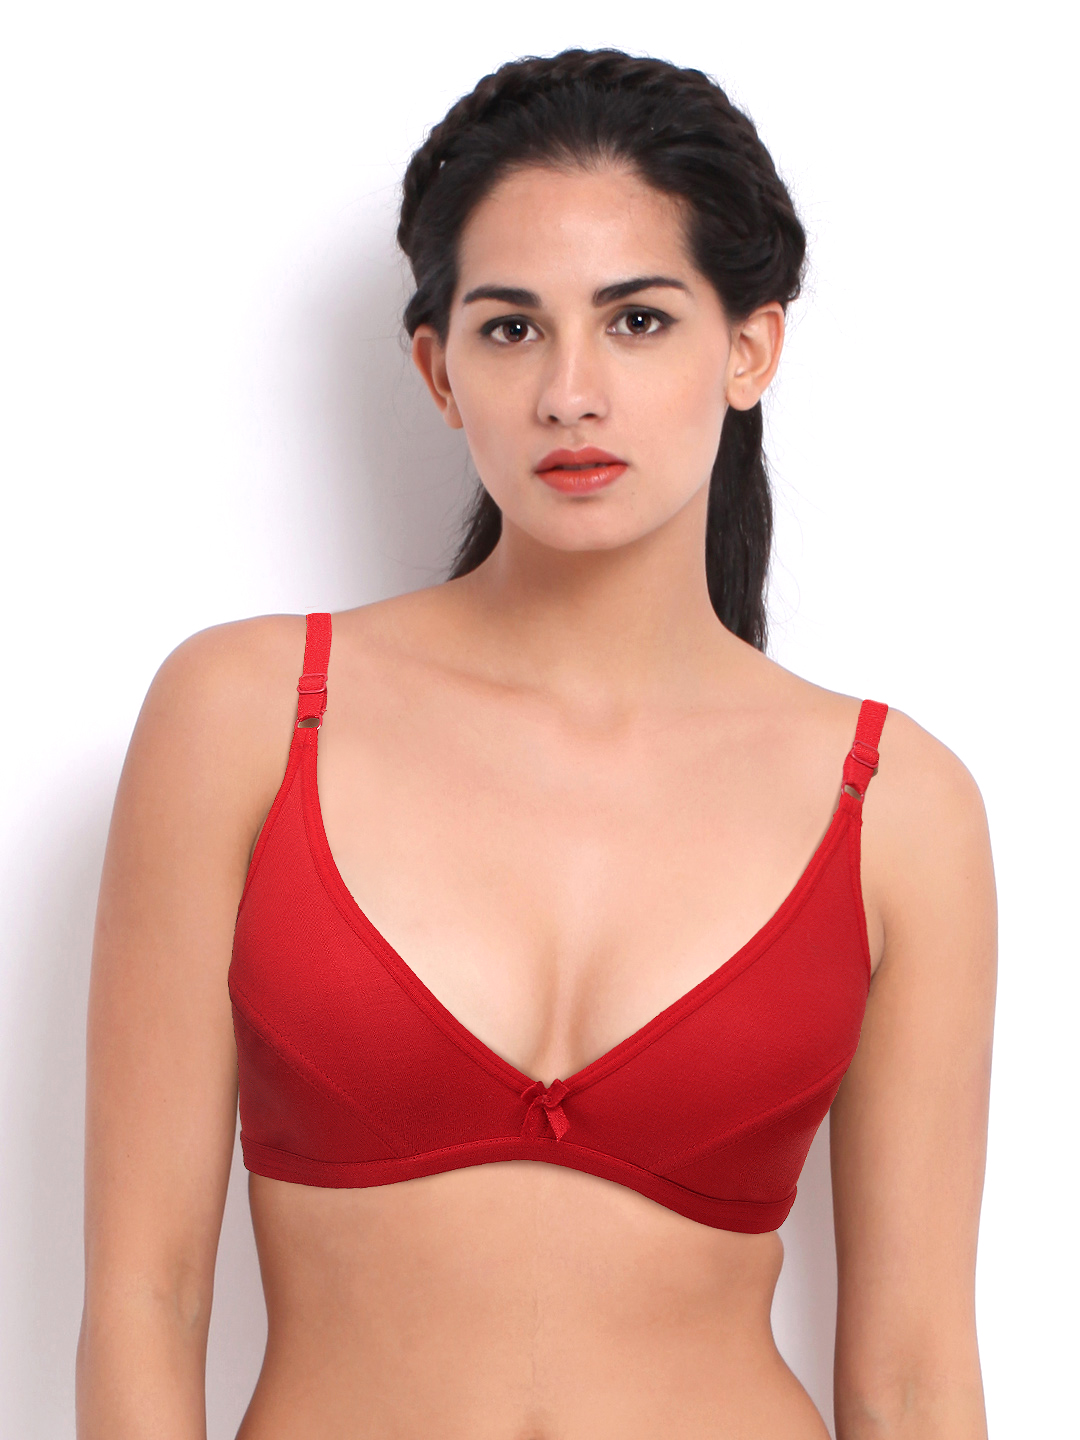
Biara Red Blush Bra ST 5001
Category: Apparel / Innerwear / Bra
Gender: Women
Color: Red
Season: Summer 2017
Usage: Casual